Andrew Boyens

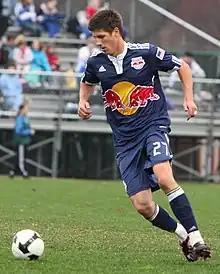
Boyens with New York Red Bulls

Andrew Victor Boyens is a New Zealand former footballer who played as a centre-back and is the technical director for New Zealand Boyens has represented New Zealand at the international level.